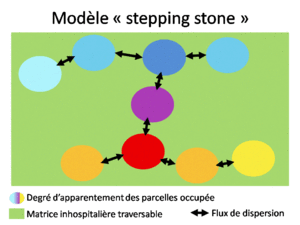
Modèle de dispersion biologique
En biologie et en écologie, la dispersion désigne de manière générale tous les processus par lesquels des êtres vivants, se séparant géographiquement d'une population d'origine, colonisent un nouveau territoire. Elle correspond aux mouvements d’individus, dans le temps et l’espace, et modifie les flux de gènes entre les populations. Elle est ainsi fortement corrélée à la reproduction, la dispersion peut s’effectuer après la naissance et avant la première reproduction, ou entre deux événements de reproduction.